Battle of Brandywine

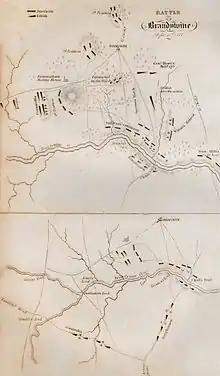
Map of the Brandywine battlefield (1830 engraving)

September 11 began with a heavy fog, which provided cover for the British troops. Washington received contradictory reports about the British troop movements and continued to believe that the main force was moving to attack at Chadds Ford.